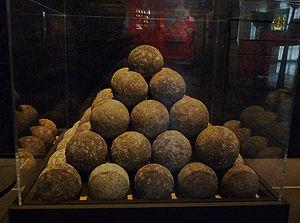
Importance de l'arsenal
Le boulet de canon, ou boulet, est un projectile d'artillerie sphérique en pierre ou en métal.